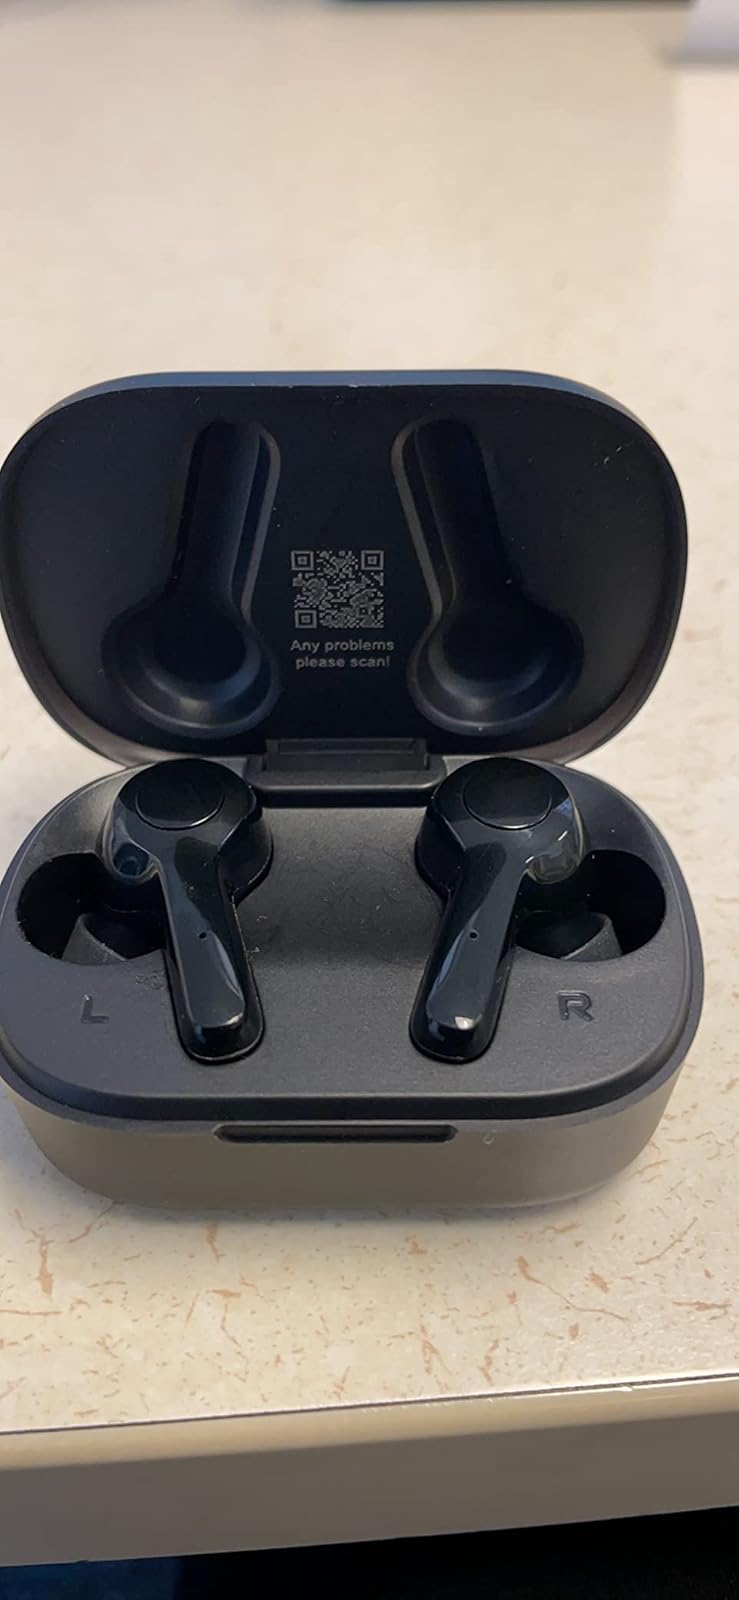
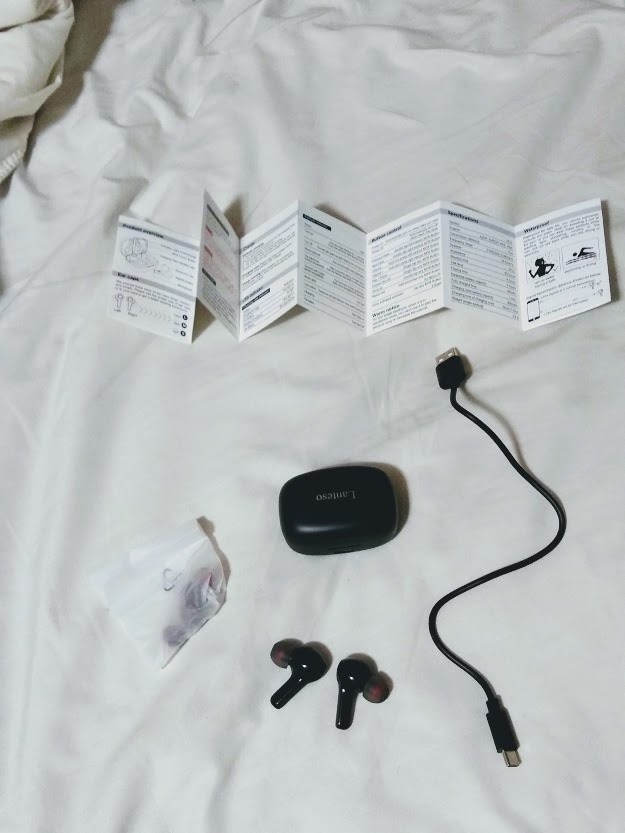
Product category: earbuds
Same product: no